Churchville Historic District

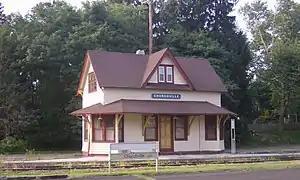
Churchville Station, Churchville Historic District, August 2006

Churchville Historic District is a national historic district located in Churchville, Northampton Township and Upper Southampton Township in Bucks County, Pennsylvania, USA. The district includes 140 contributing buildings, seven contributing structures and one contributing object in the crossroads village of Churchville. They include a variety of residential, commercial and institutional buildings and notable examples of Gothic Revival and Bungalow/craftsman architecture. Notable buildings include the John Hillings House (c. 1812), North and Southampton Dutch Reformed Church (1816), Churchville Train Station (1891), general store (1883), Studebaker and Willys car dealership (1920s), and Churchville Telephone Exchange (1900).